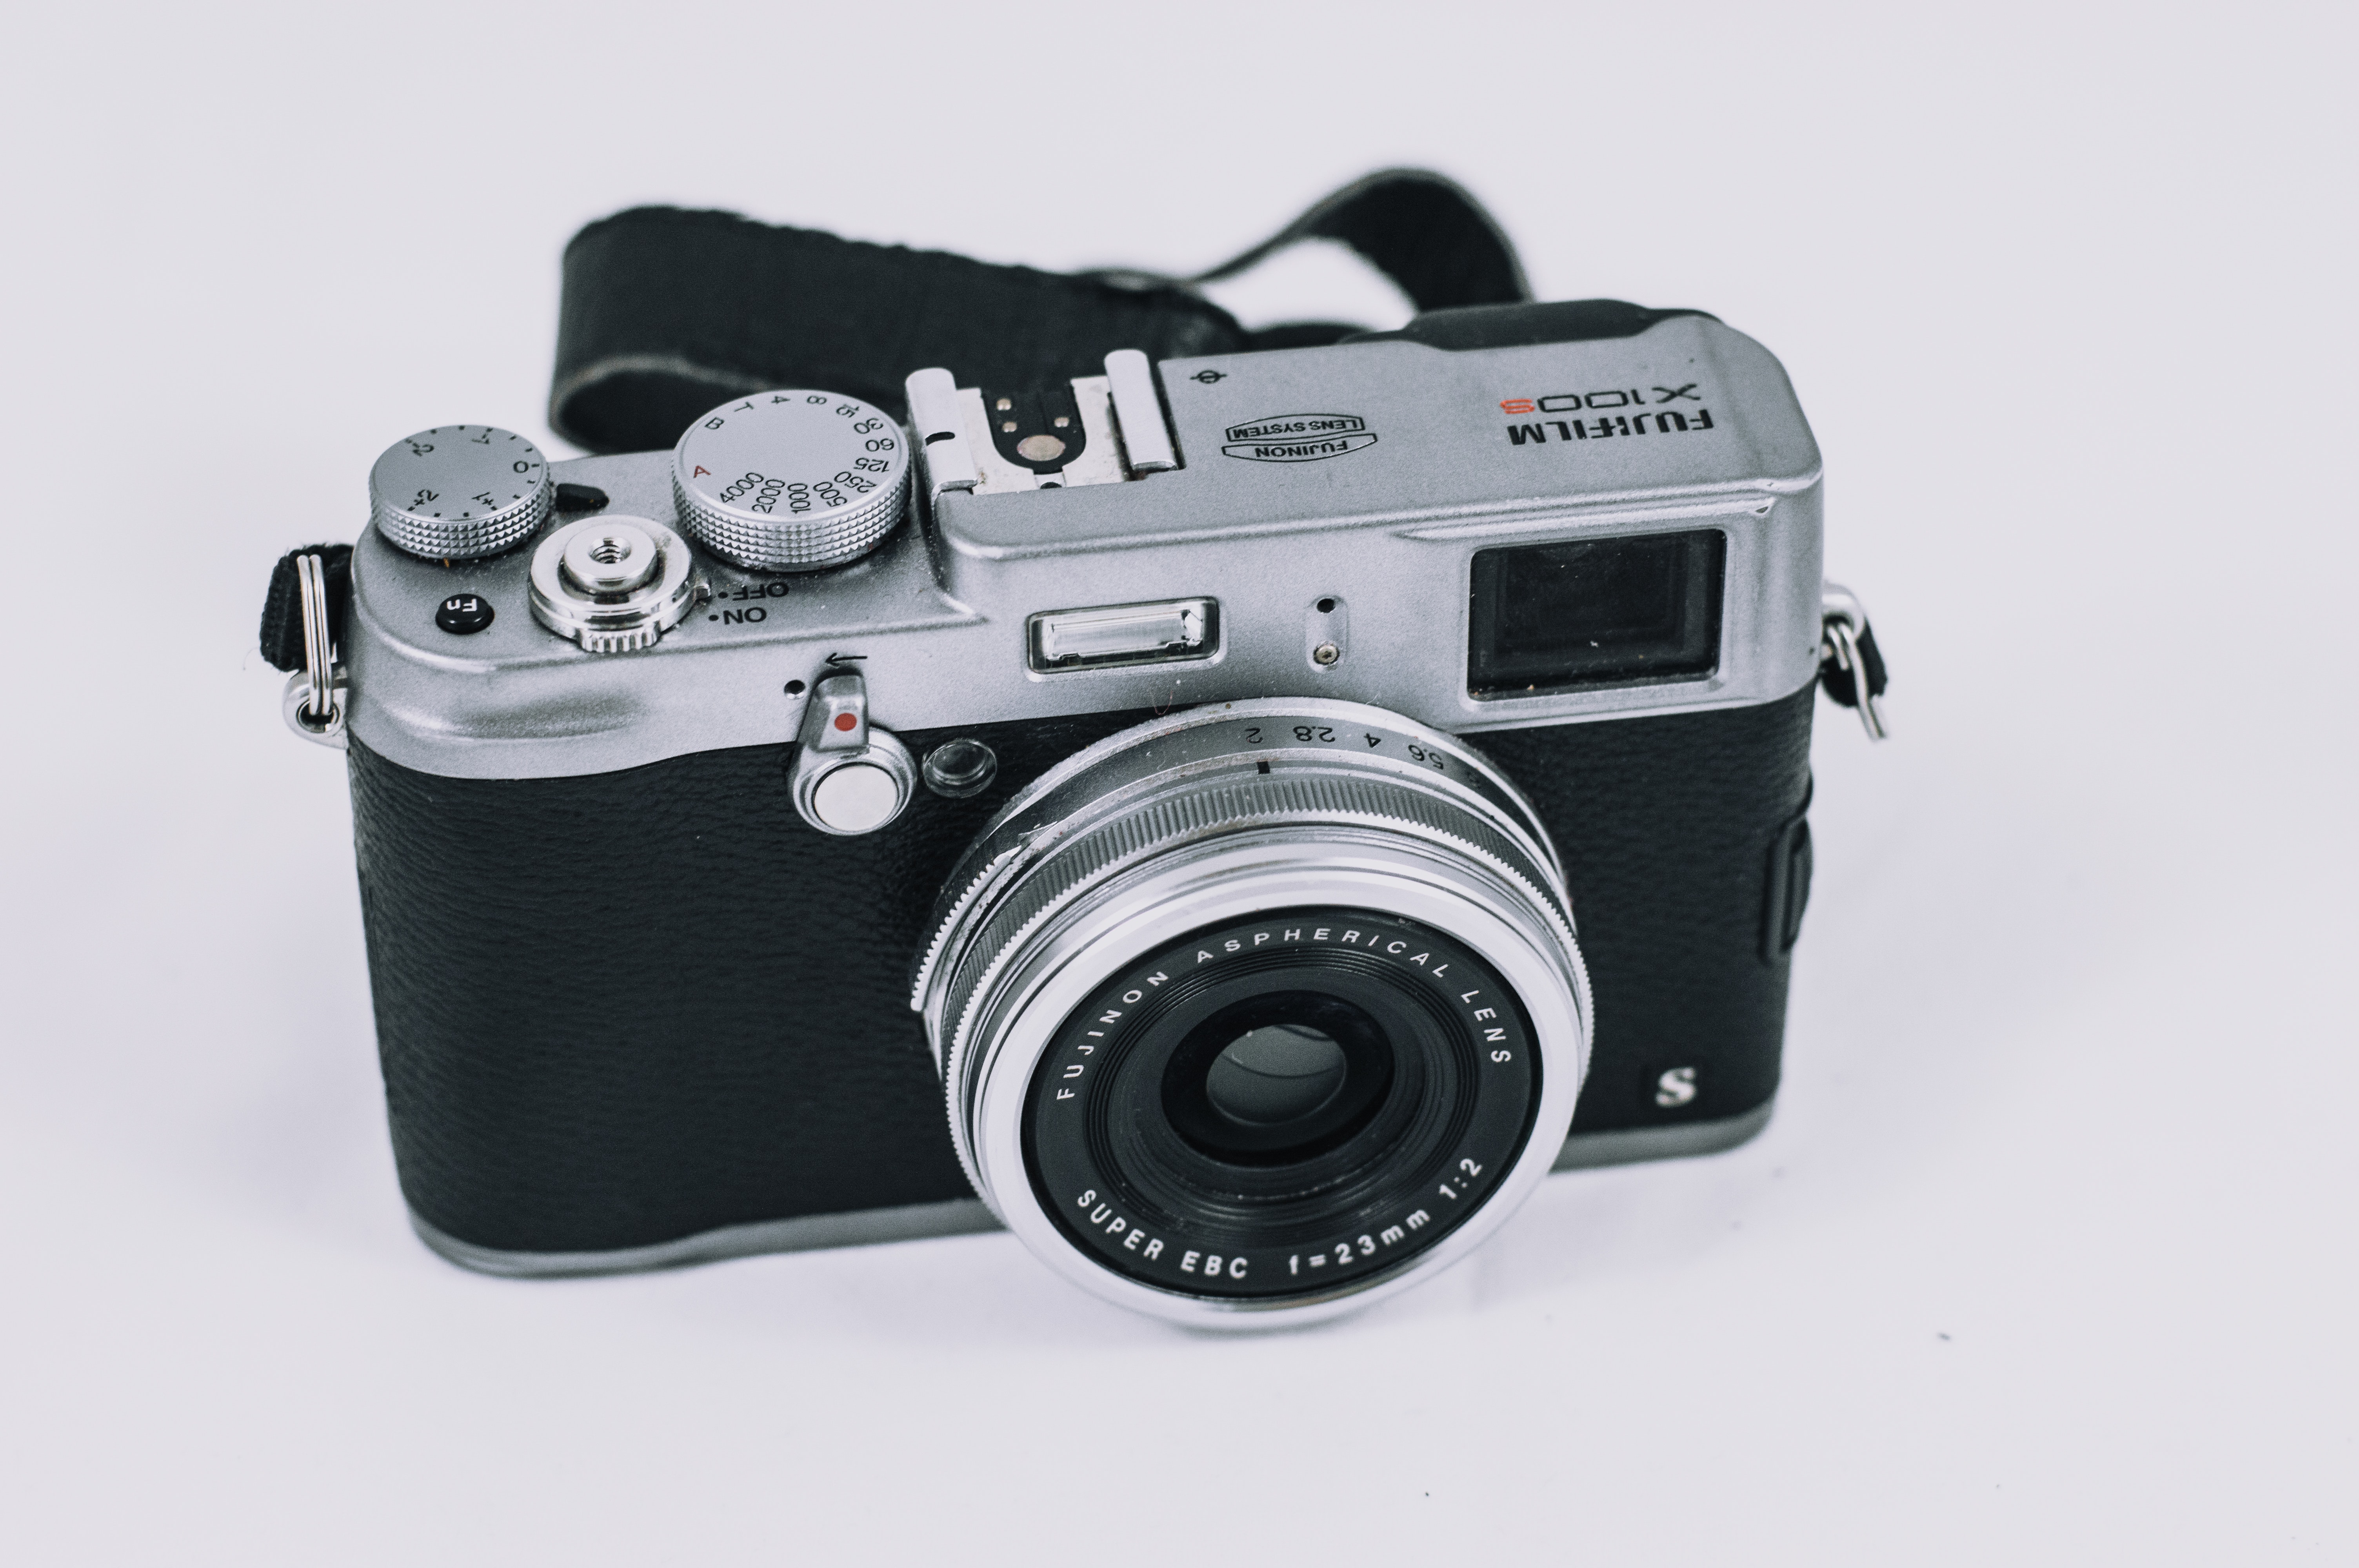
camera, camera lens, camera accessory, cameras optics, digital camera, Point and shoot camera, lens, mirrorless interchangeable lens camera, single lens reflex camera, reflex camera, film camera, flash, photography, Material property, Disposable camera, electronics, shutter, black and white, rangefinder